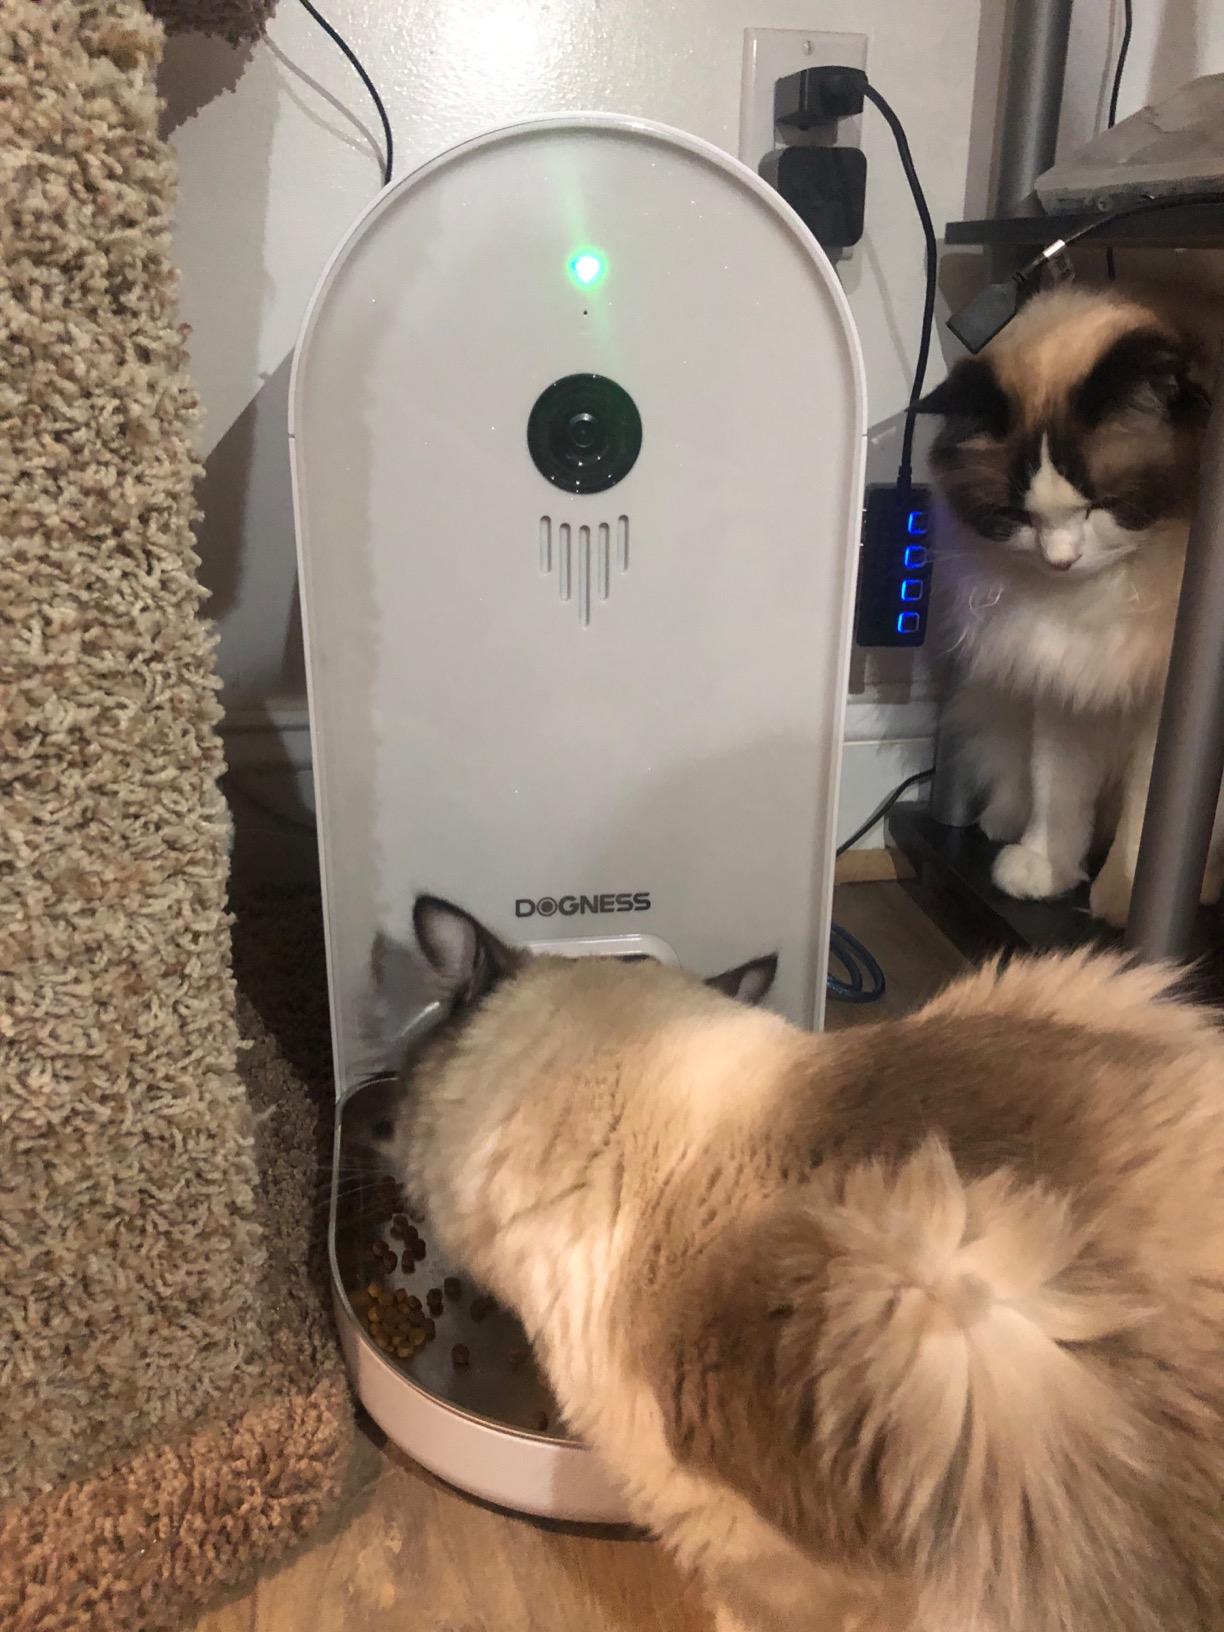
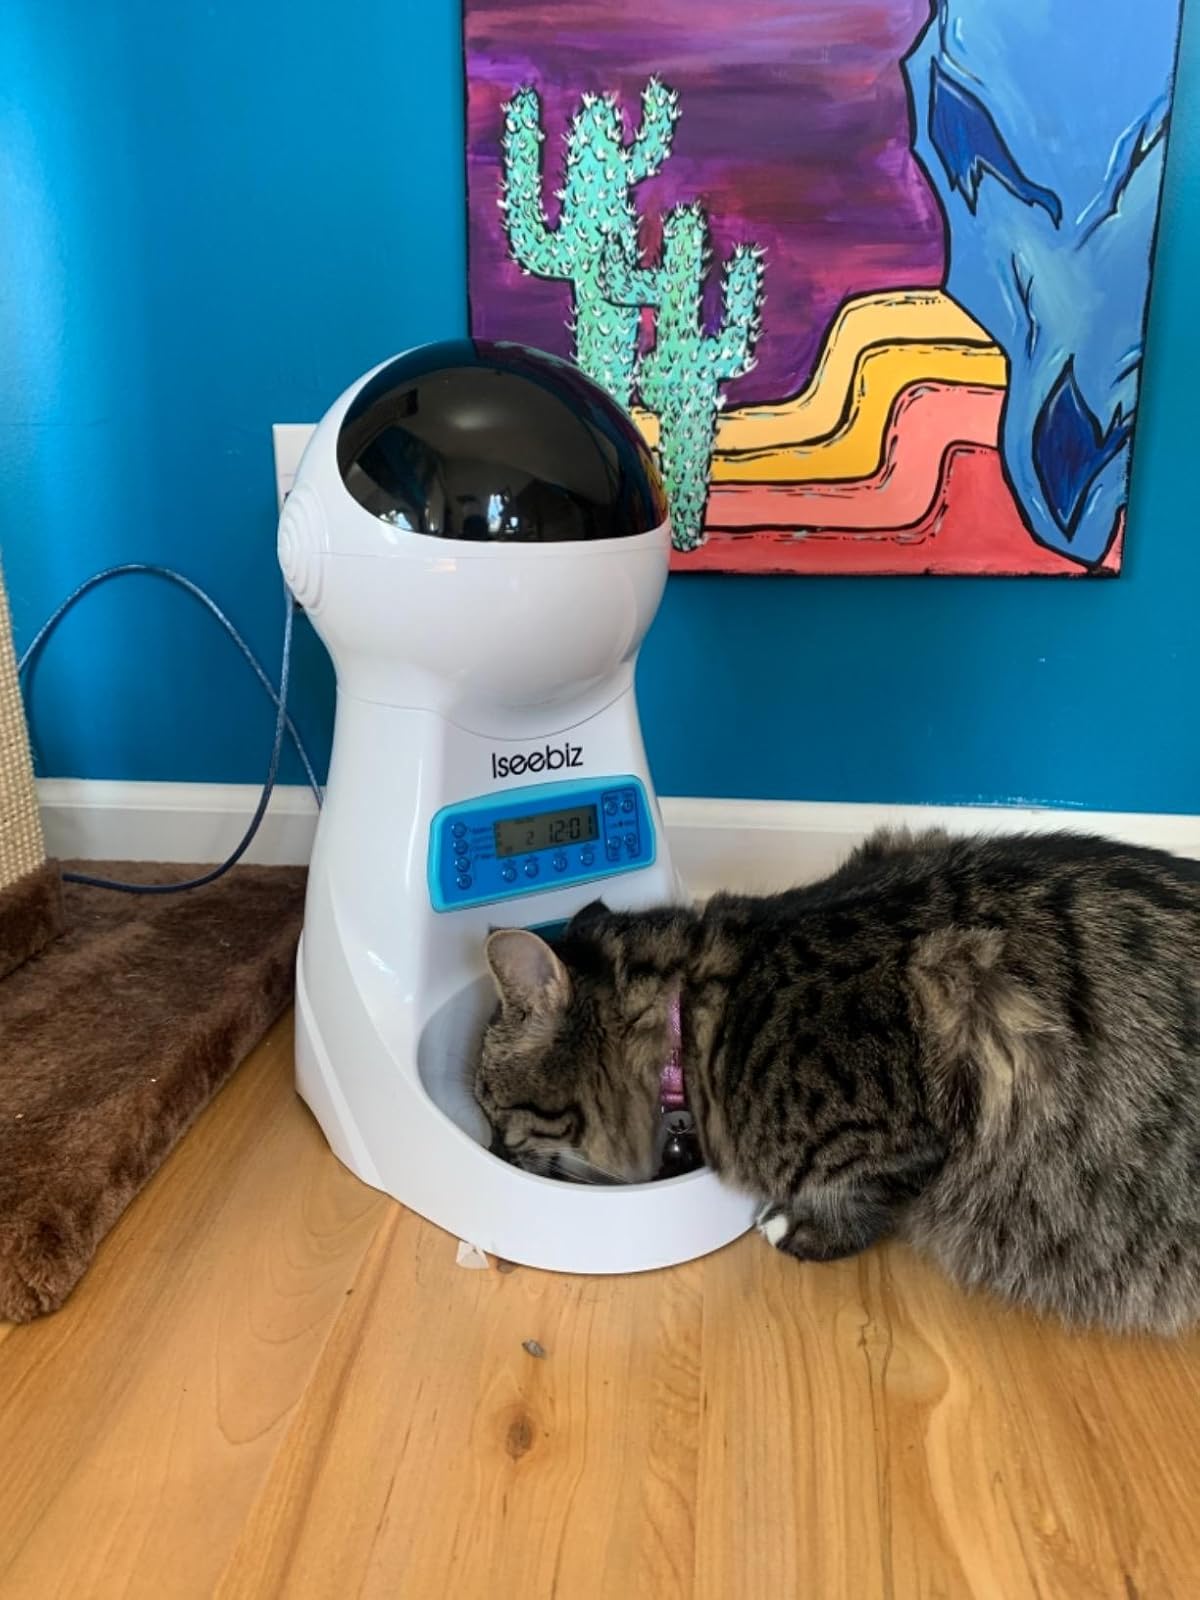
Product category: items_feeder
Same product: no